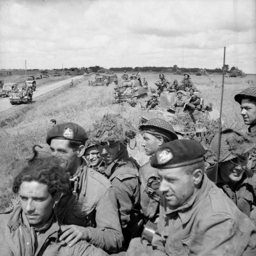
infantry aboard tanks wait for the order to advance